Battle of Sángrar

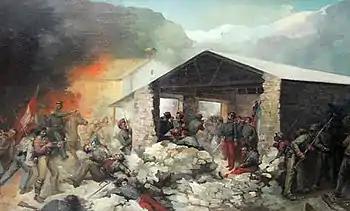
Battle of Sandra, oil on canvas by Nicolás Guzmán Bustamante

On the afternoon of June 26, the attack over the Chilean garrison began. Araneda has already divided his men as it follows: 15 men at Las Cuevas under Sgt. Blanco, 4 officers and 50 soldiers distributed between the chapel and the main farmhouse.